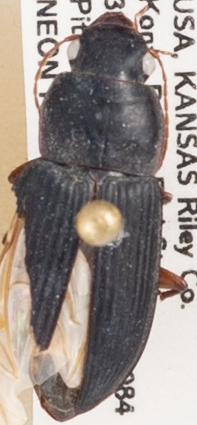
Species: Harpalus pensylvanicus
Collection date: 2021-07-07
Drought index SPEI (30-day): -1.06
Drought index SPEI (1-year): -0.1
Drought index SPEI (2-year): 0.54